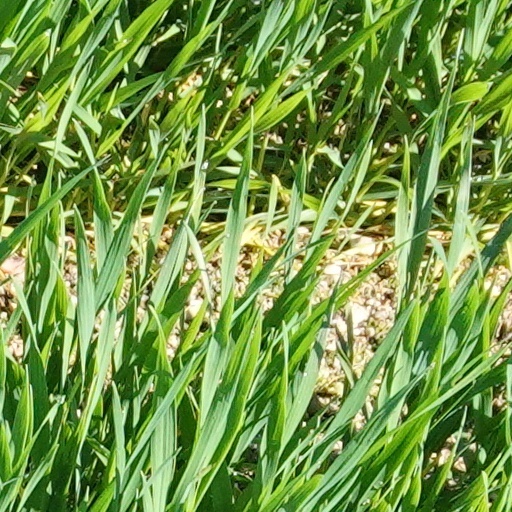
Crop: wheat